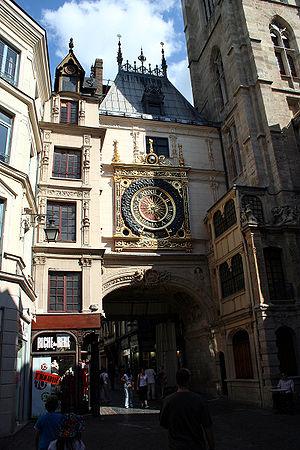
Cet article recense les monuments historiques français classés en 1889.
Cet article recense les monuments historiques de Rouen, en France.